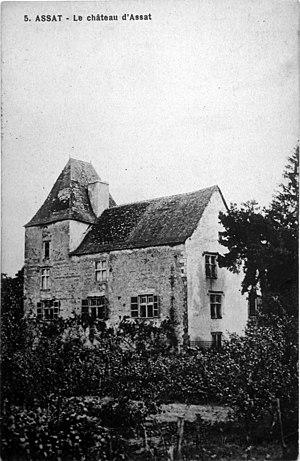
Assat est une commune française, située dans le département des Pyrénées-Atlantiques en région Nouvelle-Aquitaine.
Cet article recense de manière non exhaustive les châteaux, maisons fortes, mottes castrales, situés dans le département français des Pyrénées-Atlantiques. Il est fait état des inscriptions et classements au titre des monuments historiques.
Cet article recense une partie des monuments historiques des Pyrénées-Atlantiques, en France.
Cet article recense les monuments historiques français classés en 1959.